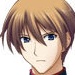
Portrait style: Anime Portrait